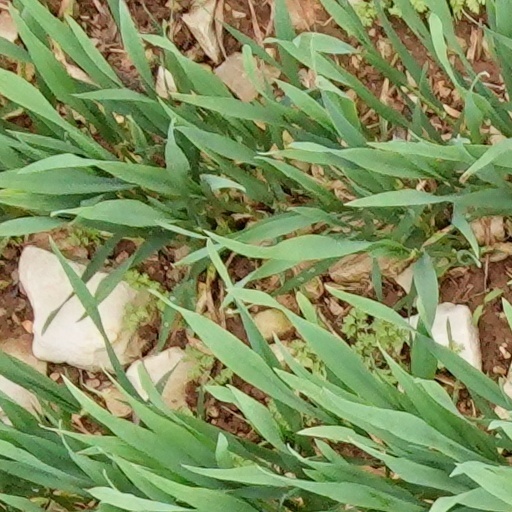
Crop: wheat